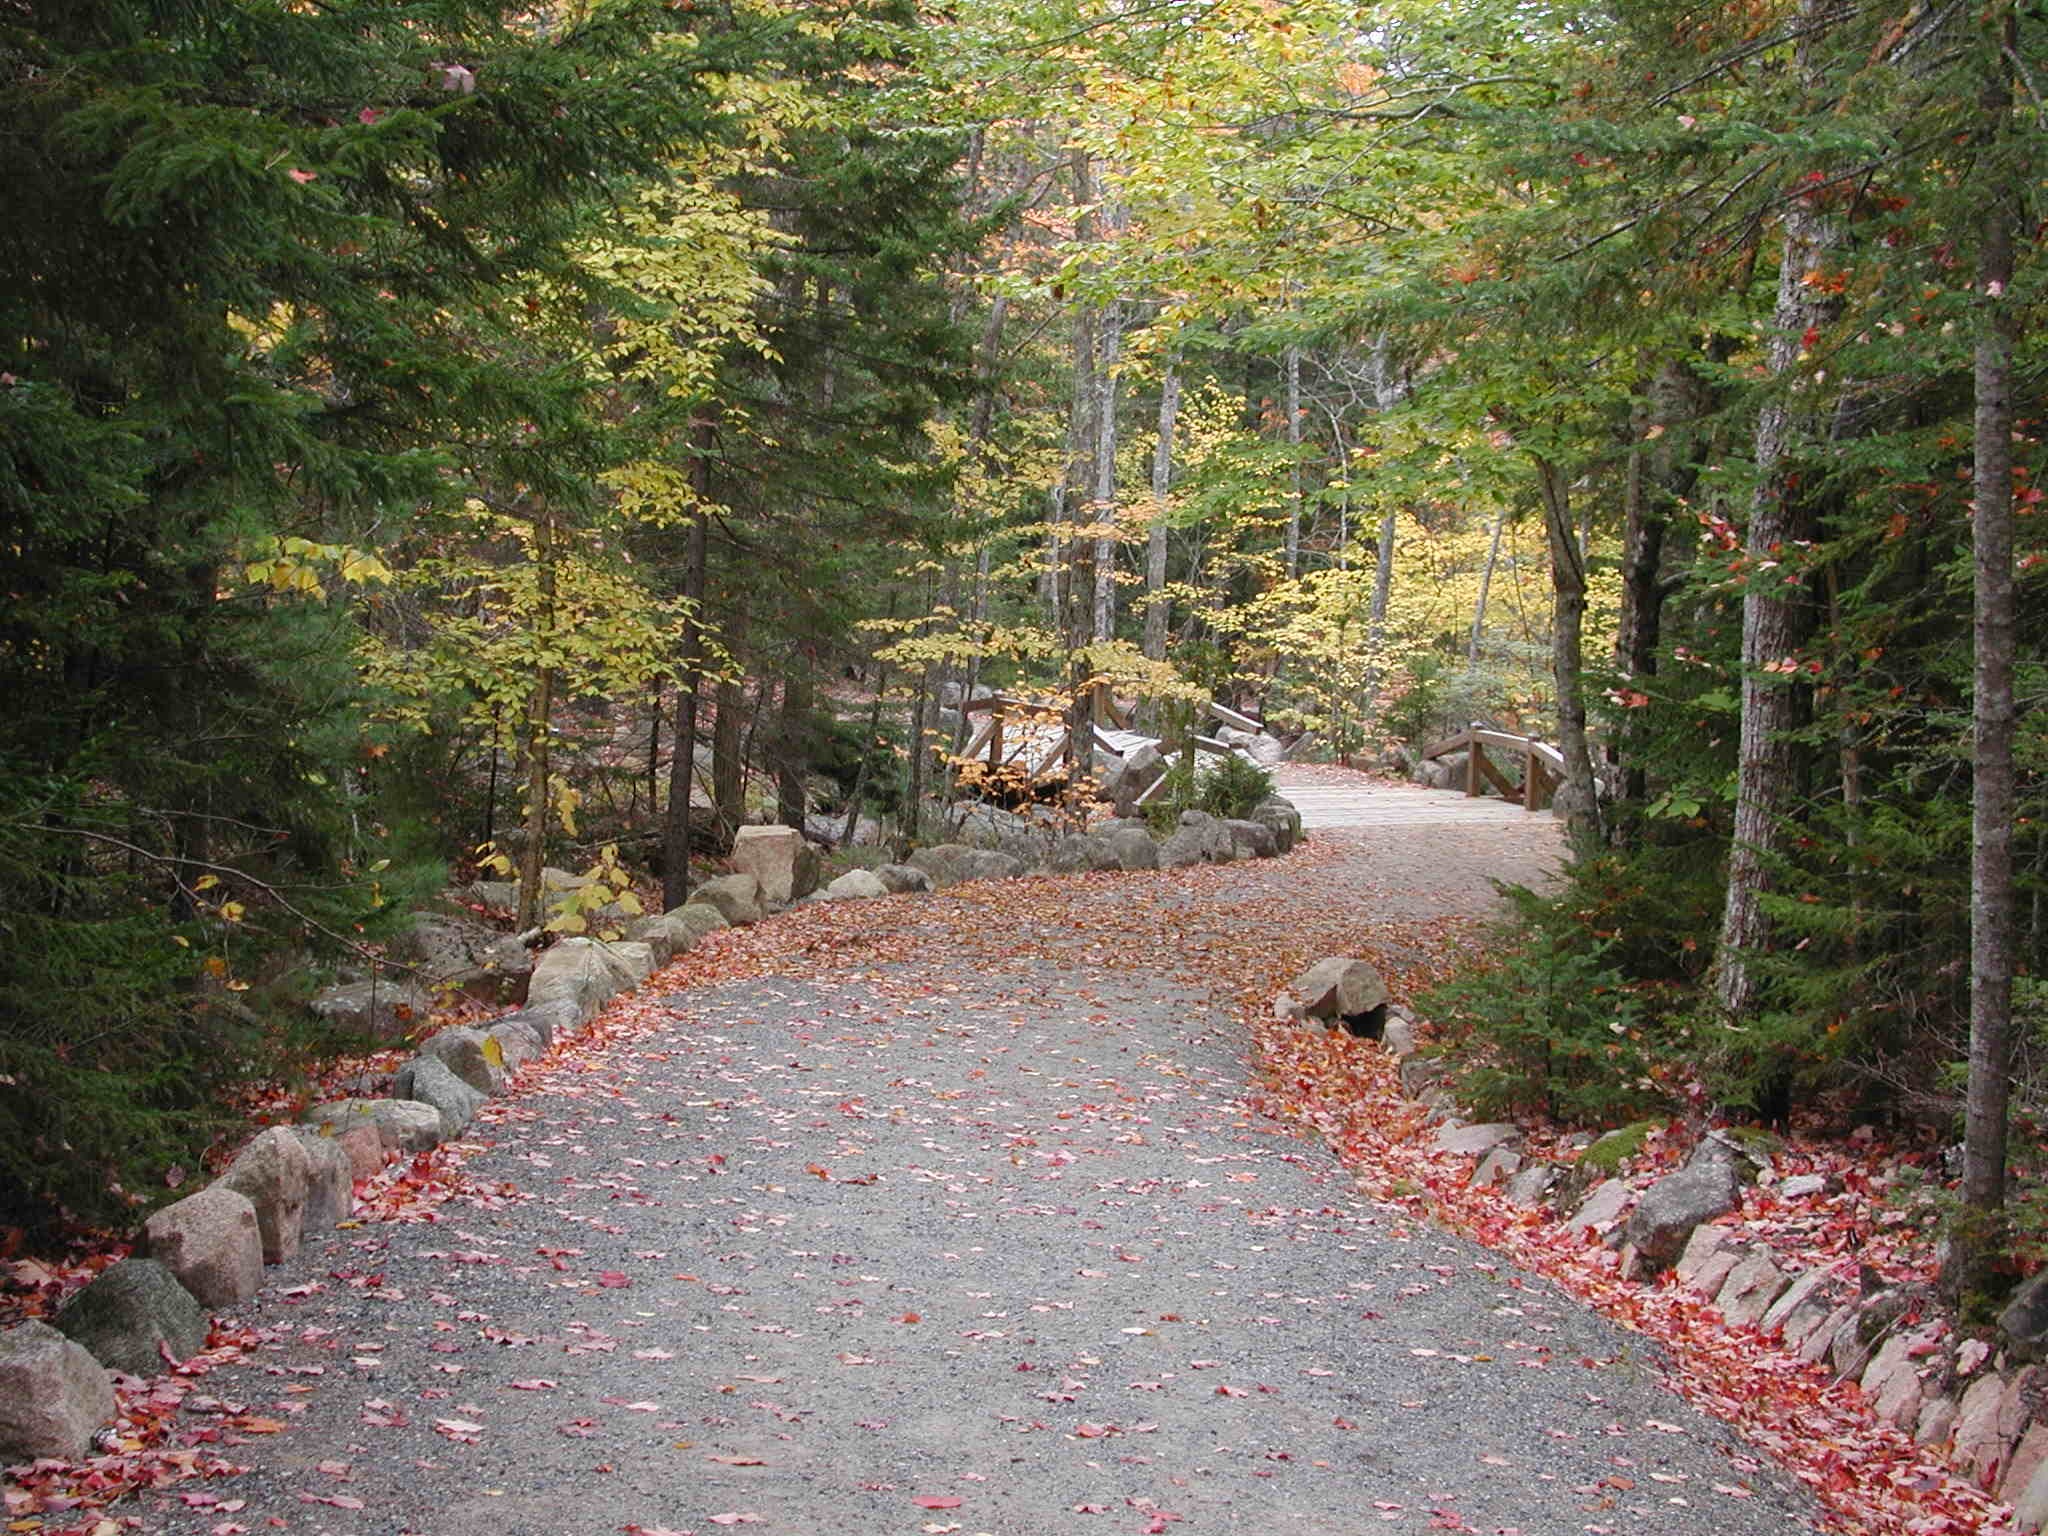
tree, nature, forest, path, wilderness, trail, leaf, trunk, walkway, environment, stream, autumn, park, agriculture, garden, season, leaves, outdoors, woods, national, branches, woodland, maine, organic, acadia national park, acadia